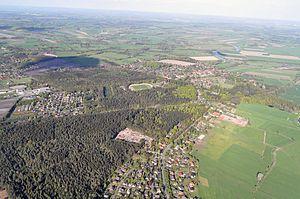
Hechthausen est une commune allemande de l'arrondissement de Cuxhaven, dans le land de Basse-Saxe.